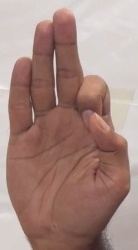
ASL sign: F